Stalin vs. Martians

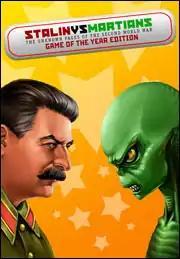

Stalin vs. Martians is a parody real-time strategy video game developed by Black Wing Foundation, Dreamlore and N-Game, released on April 29, 2009. Described as "trashy and over-the-top" by its creators, the game mocks World War II strategy games and utilizes pythonesque humor. The developers state that "Stalin vs. Martians" is "obviously a parody, which sometimes gets close to being a satire" and is "halfway to becoming a trash icon of gaming industry for years". In some interviews the lead designer of the game compares "Stalin vs. Martians" to the "Troma" films.